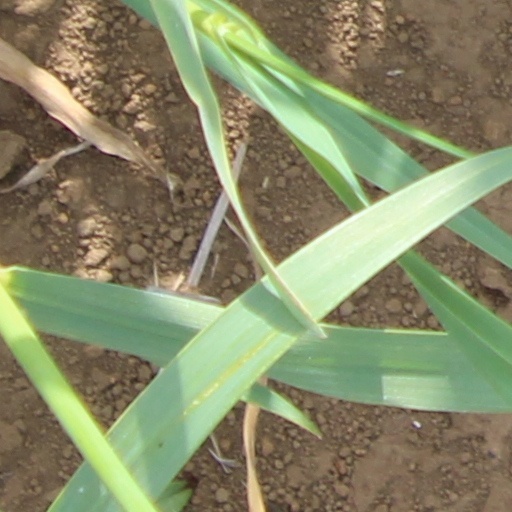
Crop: wheat